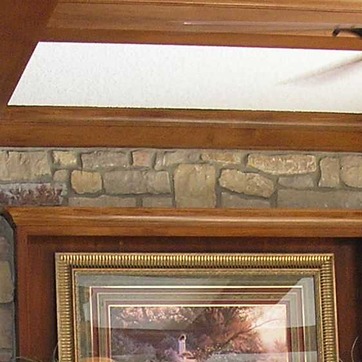
Material: stone